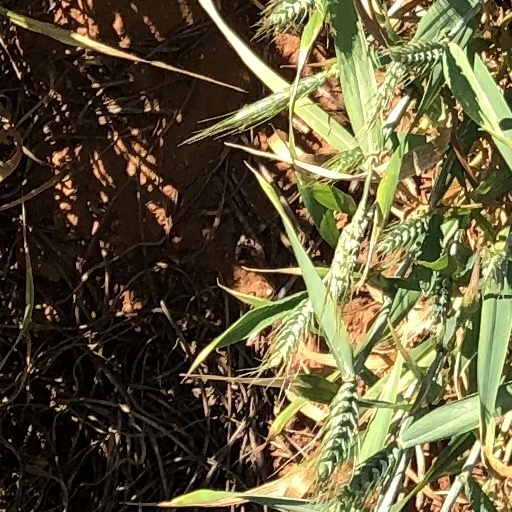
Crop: wheat